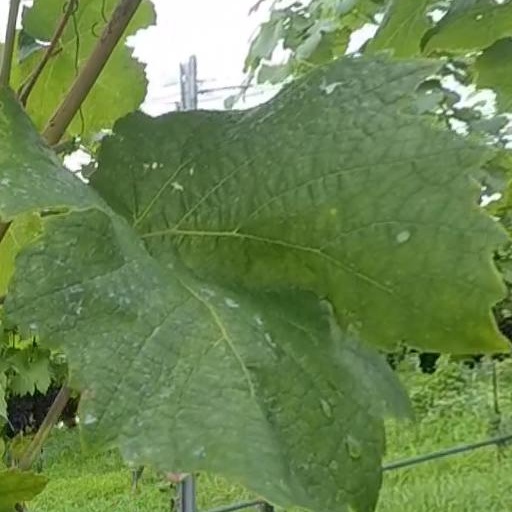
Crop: grape